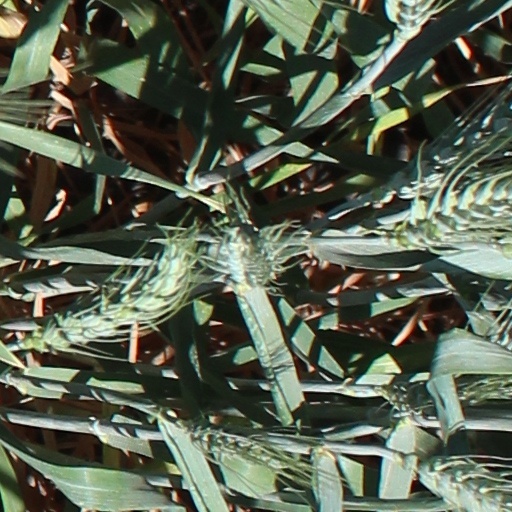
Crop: wheat